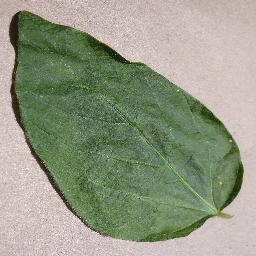
Label: Soybean___healthy